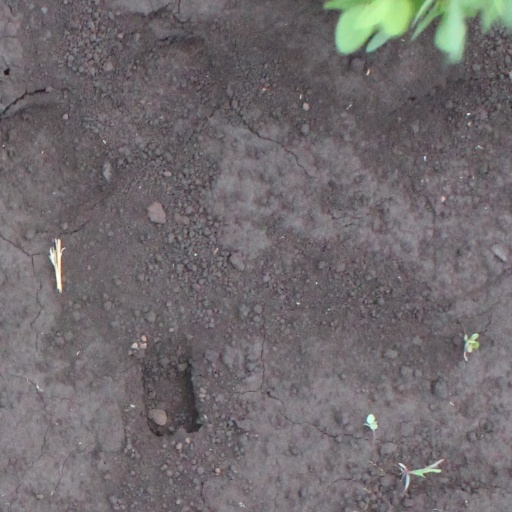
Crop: soybean